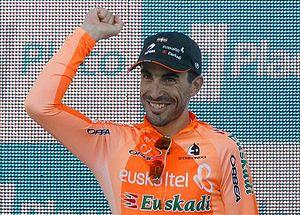
Egoi Martínez de Esteban est un coureur cycliste espagnol né le 15 mai 1978 à Etxarri-Aranatz. Il est professionnel de 2002 à 2013, principalement dans l'équipe espagnole Euskaltel Euskadi. Il a notamment remporté le Tour de l'Avenir 2003, et le classement de la montagne et une étape du Tour d'Espagne 2006.
L'équipe cycliste Euskaltel Euskadi est une formation de cyclisme professionnel sur route qui a existé entre 1994 et 2013. Elle participe aux courses du World Tour entre 2005 et 2013.